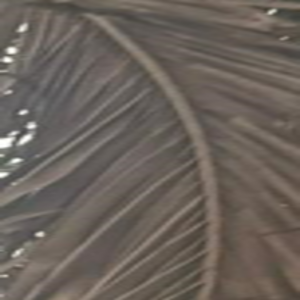
Label: Fusarium Wilt